Benjamin Cluff

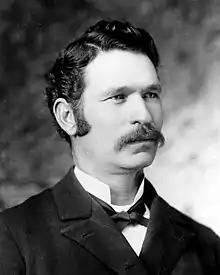

Benjamin Cluff Jr. (February 7, 1858 – June 14, 1948) was the first president of Brigham Young University and its third principal. Under his administration, the student body and faculty more than doubled in size, and the school went from an academy to a university, and was officially incorporated by the Church of Jesus Christ of Latter-day Saints. Cluff changed class periods from half an hour to a full hour, adopted the official colors of the university, started summer school and the Alumni Association, encouraged the university's first student newspaper ("White and Blue"), provided the first student loans, and developed an intercollegiate sports system.